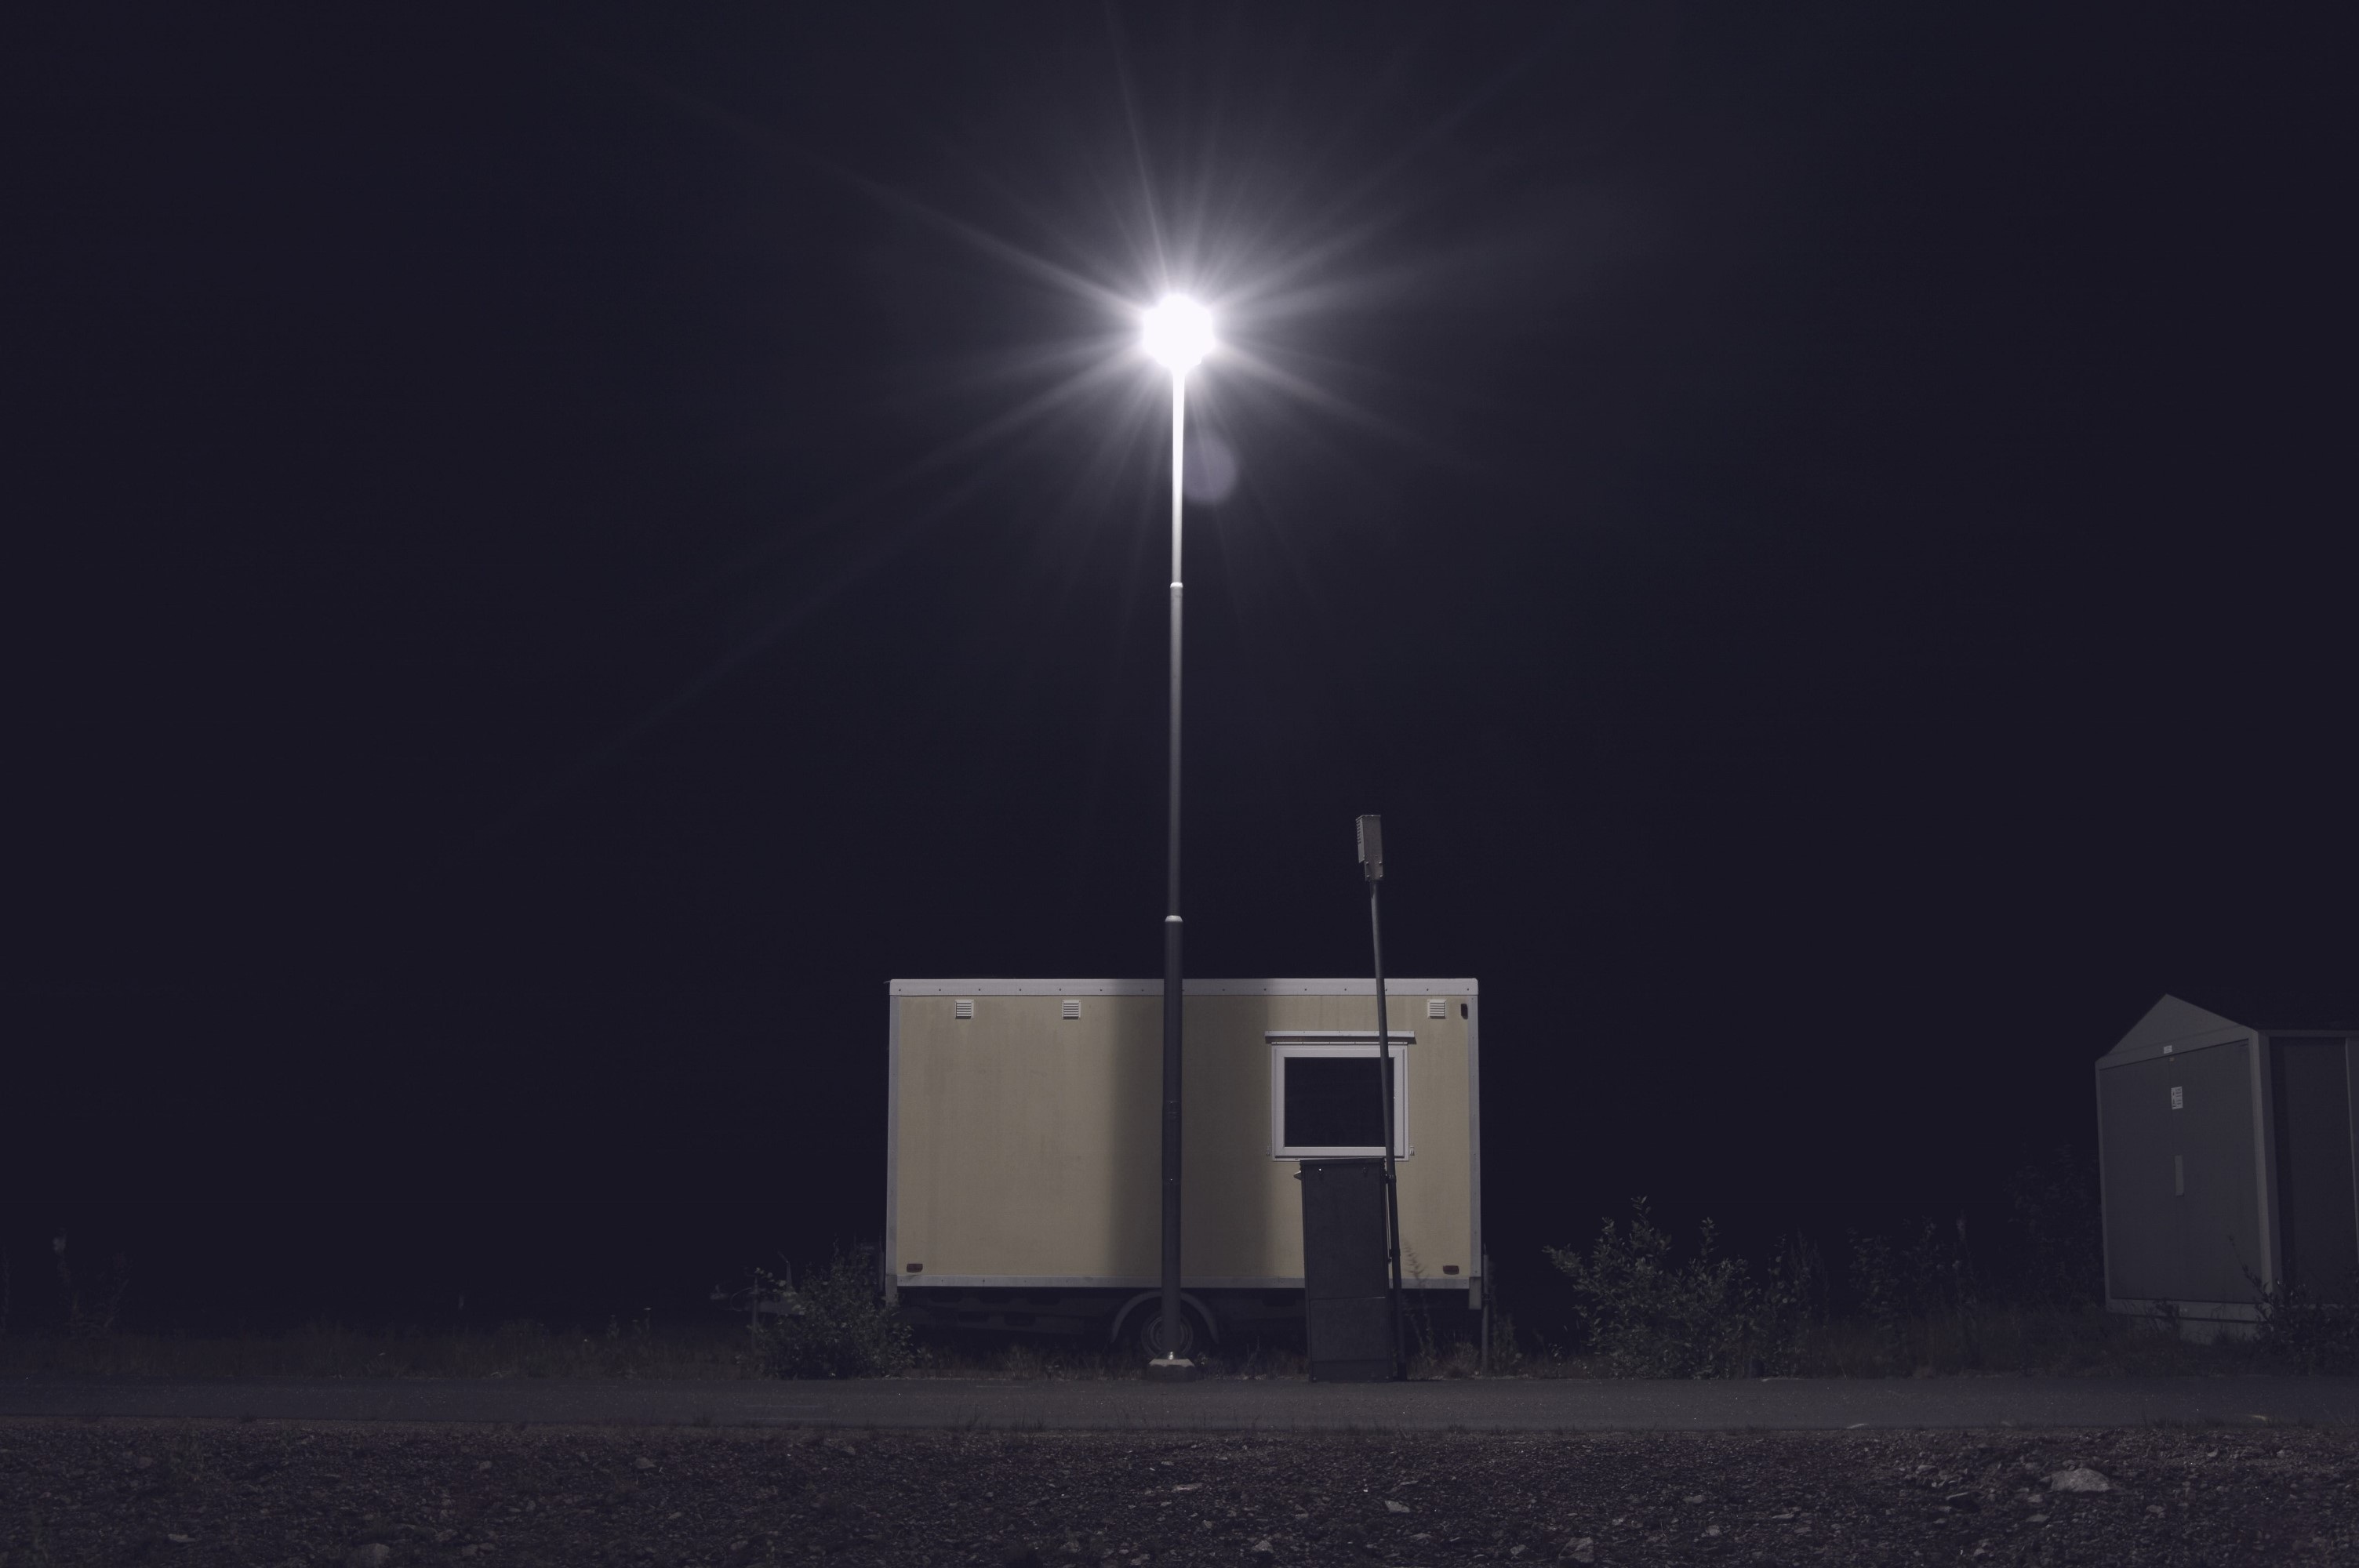
outdoor, light, black and white, night, wind, evening, darkness, street light, lamp, monochrome, lighting, energy, sweden, light fixture, monochrome photography